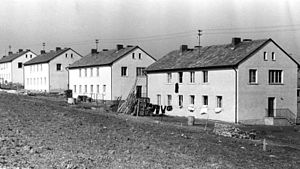
Fordrivelsen af tyskere efter 2. verdenskrig / De fordrevnes tilstand efter at være ankommet til efterkrigstidens Tyskland
Flygtningebosættelse i Bleidenstadt, 1952.
Ved 2. verdenskrigs slutning flygtede eller udvistes hovedparten af de tyske befolkningsgrupper i områder uden for det nuværende Tysklands og Østrigs grænser. Det drejede sig især om for det første tidligere tyske områder, som blev annekteret at Polen og Sovjetunionen efter krigen – Østlige Brandenburg, Østpreussen og det meste af Pommern og Schlesien, for det andet om Tjekkoslovakiet, som blev genskabt ud fra det tidligere tjekkoslovakiske område, som havde været besat under krigen, og Sudeterlandet, som var blevet annekteret af Tyskland i 1938, og for det tredje om de tidligere polske områder, som var blevet annekteret eller besat af Tyskland under krigen. For det fjerde drejede det sig om Ungarn, Rumænien, nordlige Jugoslavien og andre stater i Central- og Østeuropa.